McDougall Duluth Shipbuilding Company

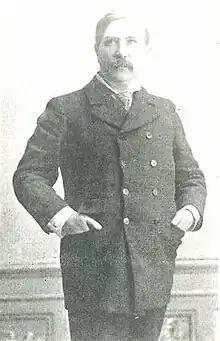
Alexander McDougall in 1919

The McDougall Duluth Shipbuilding Company was a large-scale wartime ship manufacturing shipyard, located at the city of Riverside, near Duluth. McDougall Duluth Shipbuilding was at 110 Spring Street, Duluth, Minnesota, now the site of the West Duluth's Spirit Lake Marina. The shipyard was located on St. Louis River Estuary at western part of Lake Superior. McDougall Duluth Shipbuilding Company was founded by Alexander McDougall (1845-1923) in 1917 to build ships for World War I. McDougall Duluth Shipbuilding Company and the Superior Shipbuilding Company (now Fraser Shipyards) were called the Twin Ports shipbuilding industry of Minnesota and Wisconsin. Once built the ships can travel to the Atlantic Ocean through the Great Lakes and the Saint Lawrence Seaway.